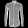
Label: Shirt